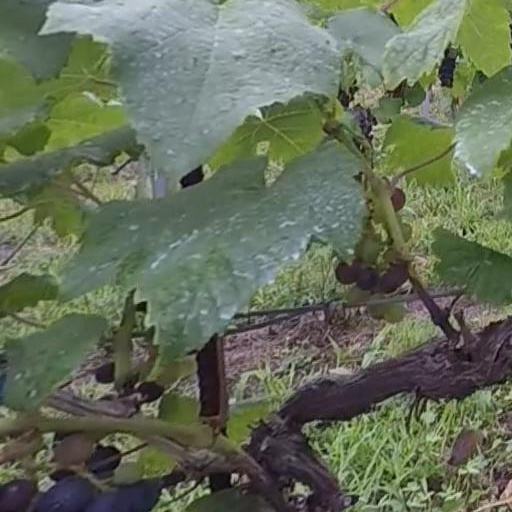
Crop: grape